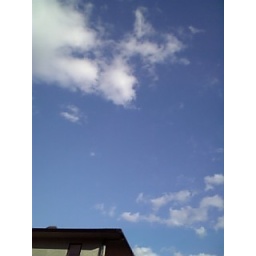
the cloud in the sky over the roof